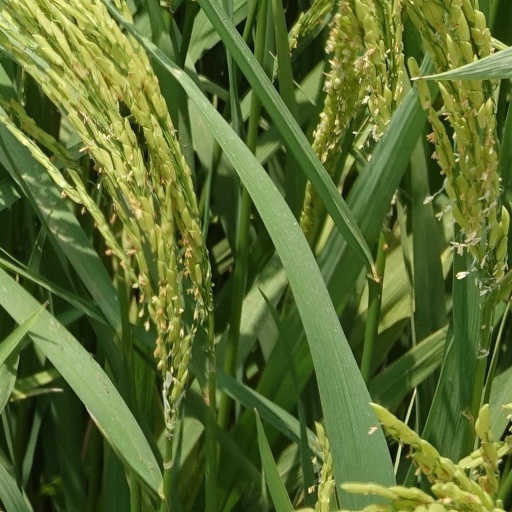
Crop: rice